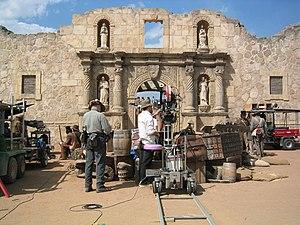
Le cinéma est un art du spectacle. En français, il est couramment désigné comme le « septième art », d'après l'expression du critique Ricciotto Canudo dans les années 1920. L’art cinématographique se caractérise par le spectacle proposé au public sous la forme d’un film, c’est-à-dire d’un récit, véhiculé par un support qui est enregistré puis lu par un mécanisme continu ou intermittent qui crée l’illusion d’images en mouvement, ou par un enregistrement et une lecture continus de données informatiques. La communication au public du spectacle enregistré, qui se différencie ainsi du spectacle vivant, se fait à l’origine par l’éclairement à travers le support, le passage de la lumière par un jeu de miroirs ou/et des lentilles optiques, et la projection de ce faisceau lumineux sur un écran transparent ou opaque, ou la diffusion du signal numérique sur un écran plasma ou à led. Au sens originel et limitatif, le cinéma est la projection en public d’un film sur un écran. Dès Émile Reynaud, en 1892, les créateurs de films comprennent que le spectacle projeté gagne à être accompagné par une musique qui construit l’ambiance du récit, ou souligne chaque action représentée.
Un plateau de cinéma est l'endroit où a lieu le tournage d'un film.
Un intermittent du spectacle est en France un artiste ou technicien professionnel qui travaille pour des entreprises du spectacle vivant, du cinéma, et de l'audiovisuel et qui bénéficie, suivant des critères de nombres d'heures travaillées, et après une cotisation supplémentaire appliquée uniquement à cette tranche socio-professionnelle, d'allocations chômages. Il y avait 9 060 allocataires en 1984, 41 038 en 1991, 106 000 en 2013, 117 000 en 2016.
Alamo est un western américain réalisé par John Lee Hancock sorti en 2004.